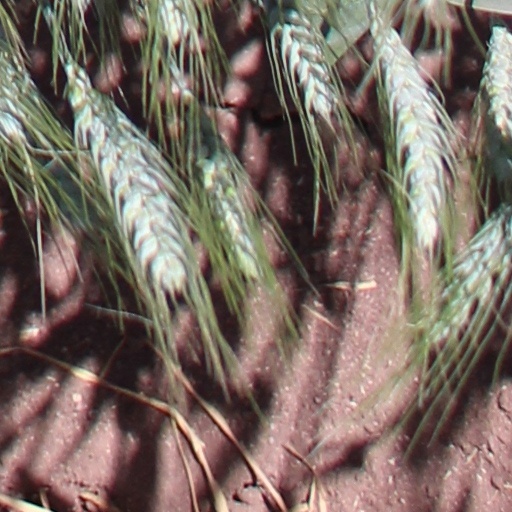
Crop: wheat